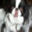
Label: dog